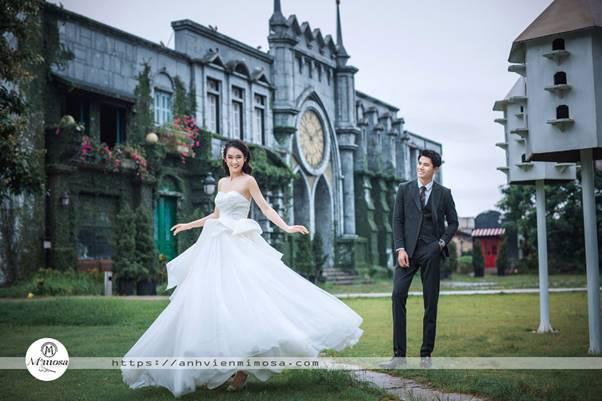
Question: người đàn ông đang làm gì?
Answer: người đàn ông đang nhìn người phụ nữ và cười